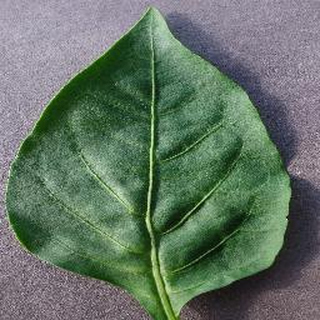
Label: healthy_bell_pepper